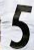
Number: 5